Arcade controller

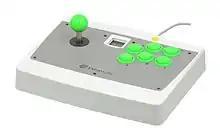
An official controller for the Sega Dreamcast, modeled after arcade cabinet controls

An arcade controller is a collective set of input devices designed primarily for use in an arcade cabinet. A typical control set consists of a joystick and a number of push-buttons. Less common setups include devices such as trackballs or steering wheels. These devices are generally produced under the assumption that they will be used in commercial settings, such as in video arcades, where they may be heavily or roughly used. Durability is one of the distinguishing characteristics of "authentic" arcade parts when compared with numerous, low-cost arcade imitations designed for private use in the home.